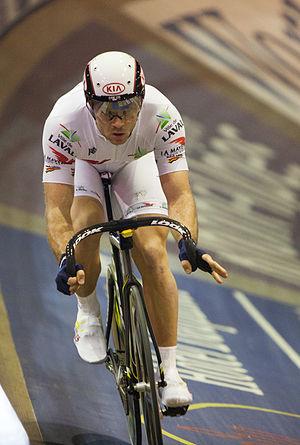
François Pervis, né le 16 octobre 1984 à Château-Gontier, est un cycliste sur piste français spécialisé dans les épreuves du sprint et en particulier du kilomètre. Il est originaire de Villiers-Charlemagne, village situé dans la Mayenne. Il compte sept titres de champion du monde sur piste et au total dix-sept médailles mondiales. Depuis décembre 2013, il détient le record du monde du kilomètre.